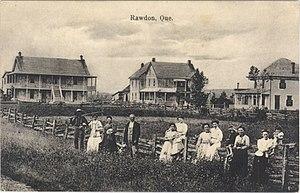
Rawdon est une municipalité dans la municipalité régionale de comté de Matawinie au Québec située dans la région administrative de Lanaudière aux abords de la rivière Ouareau. Elle a pour slogan : « À Rawdon, la nature vous attend ! ».